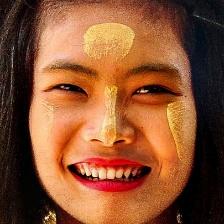
Label: faces